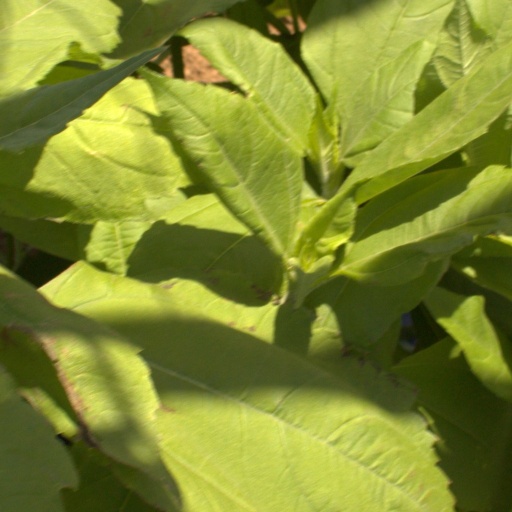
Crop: Jerusalem artichoke